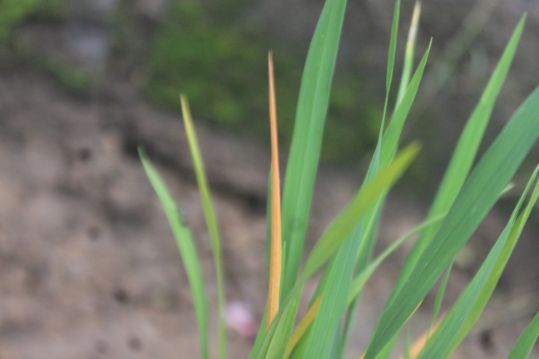
Disease: Tungro